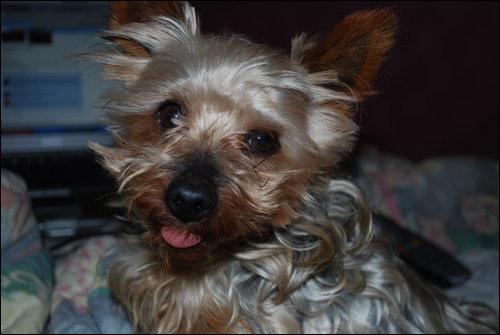
Breed: yorkshire terrier